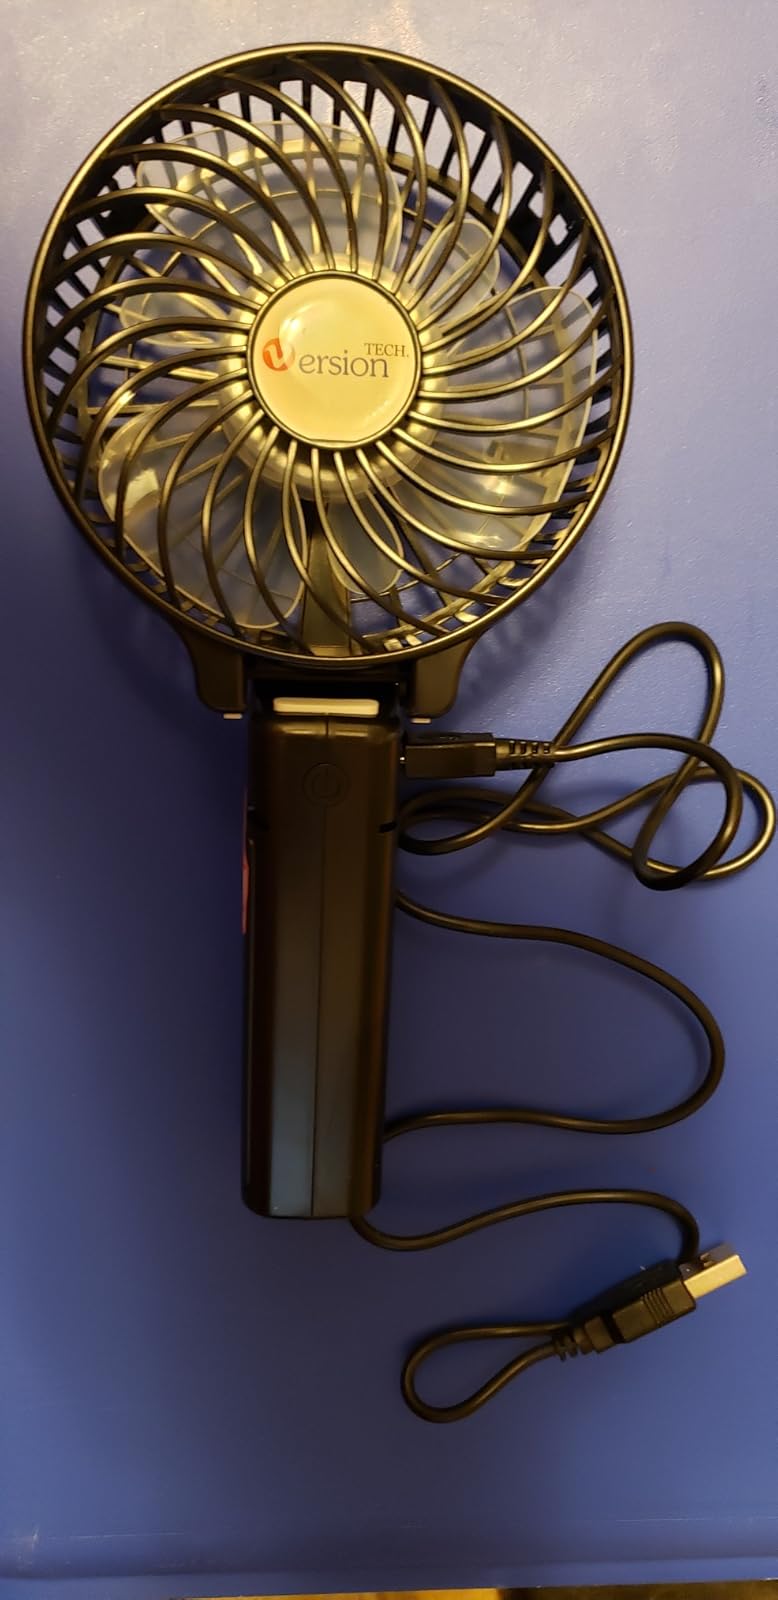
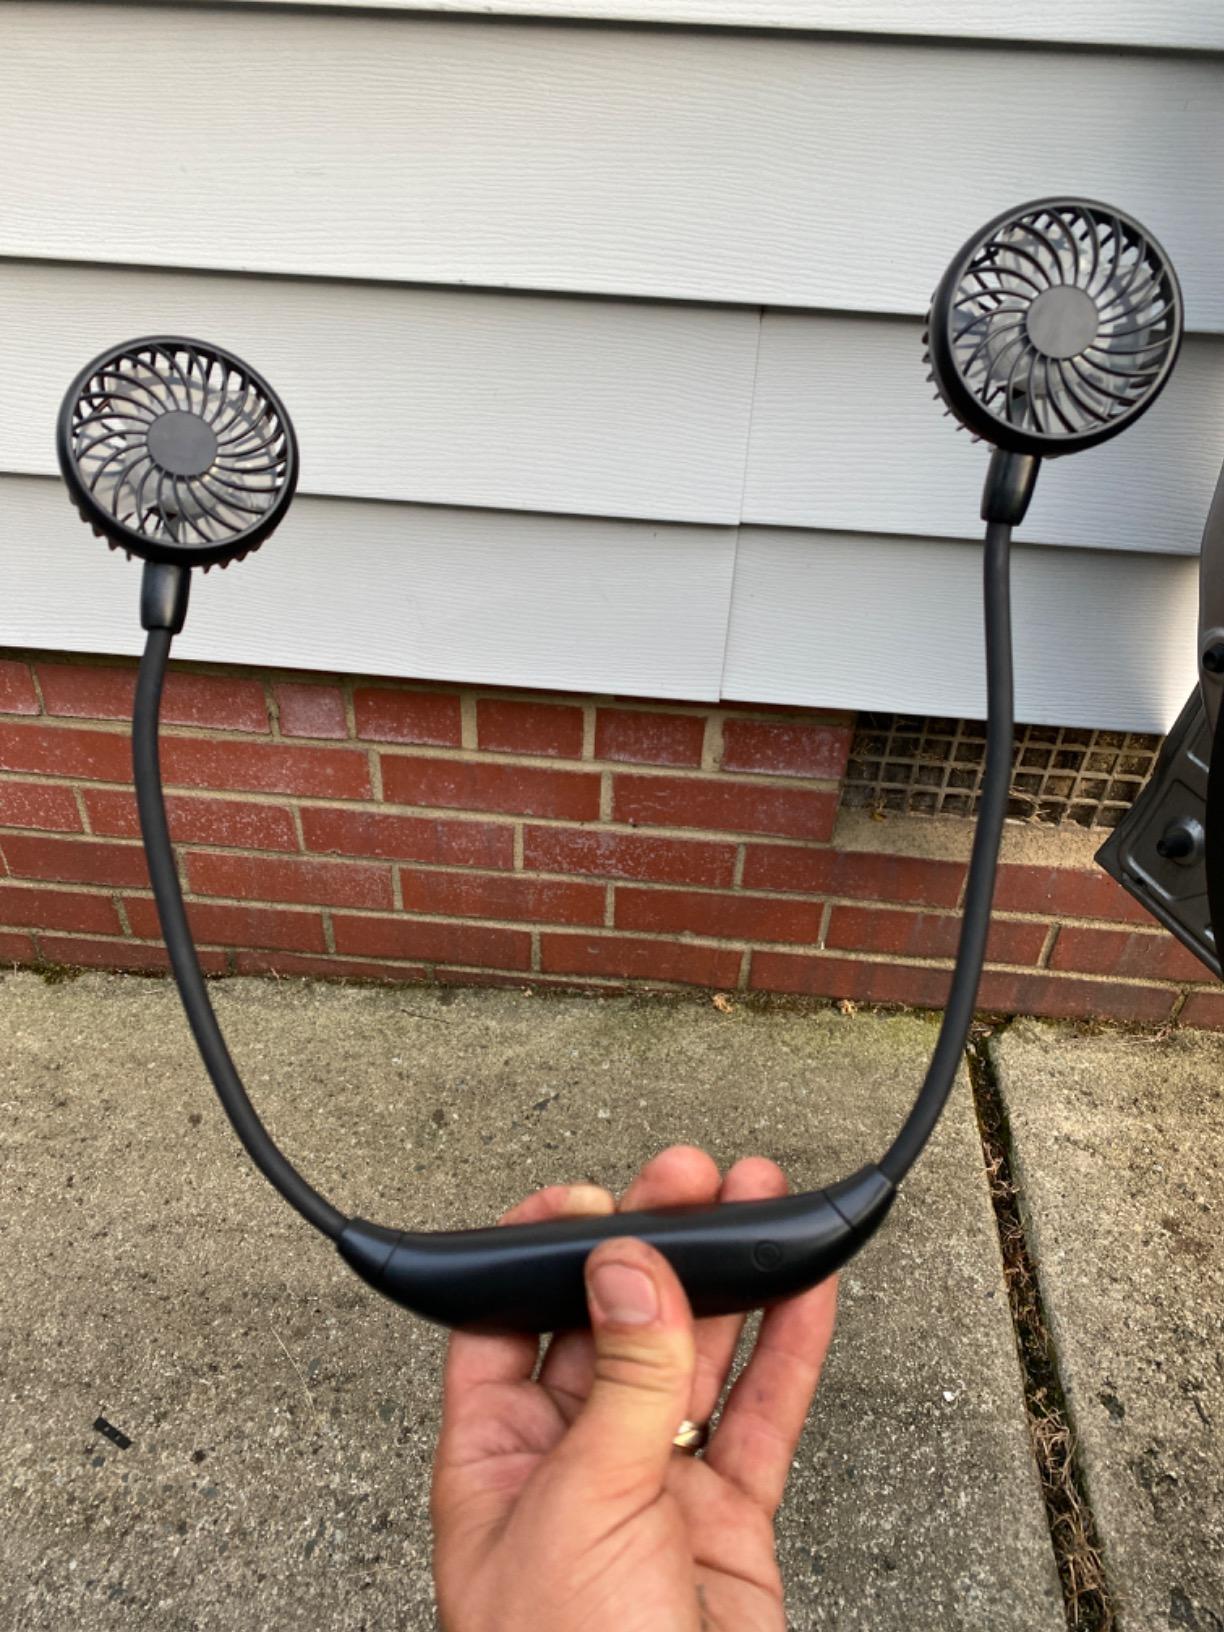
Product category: fan
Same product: no